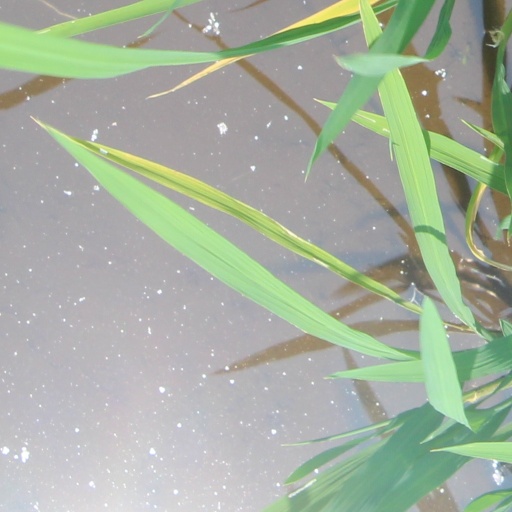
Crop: rice